Merchant Company of Edinburgh

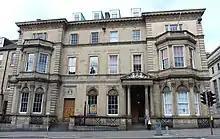
The Merchants' Hall

The Royal Company of Merchants of the City of Edinburgh, previously known as the Merchant Company of Edinburgh is a mercantile company and Guild officially recognised in 1681, but dating back to at least 1260. The Company, or Confraternity, was created to publicly represent, and protect the trading rights, of the merchants of the royal burgh of Edinburgh. Today, it continues to serve as a forum for businesses people and professionals operating in the City of Edinburgh. It also carries out a significant amount of charitable and educational work.